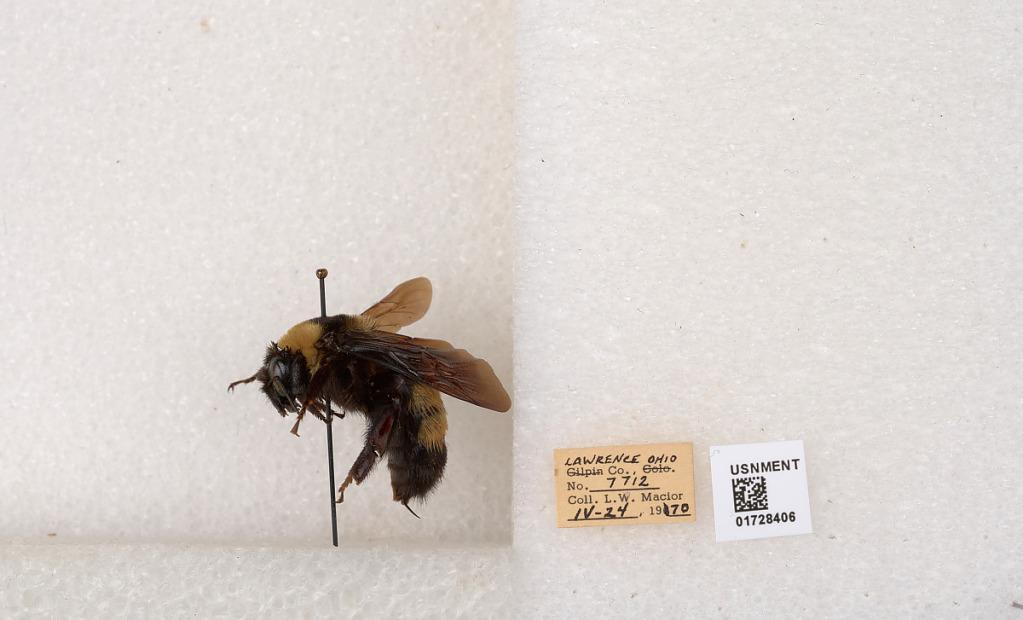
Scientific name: Bombus (Bombus) nevadensis auricormus
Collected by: L. Macior
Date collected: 1970-4-24
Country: United States
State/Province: Ohio
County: Lawrence
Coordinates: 38.5985, -82.5367